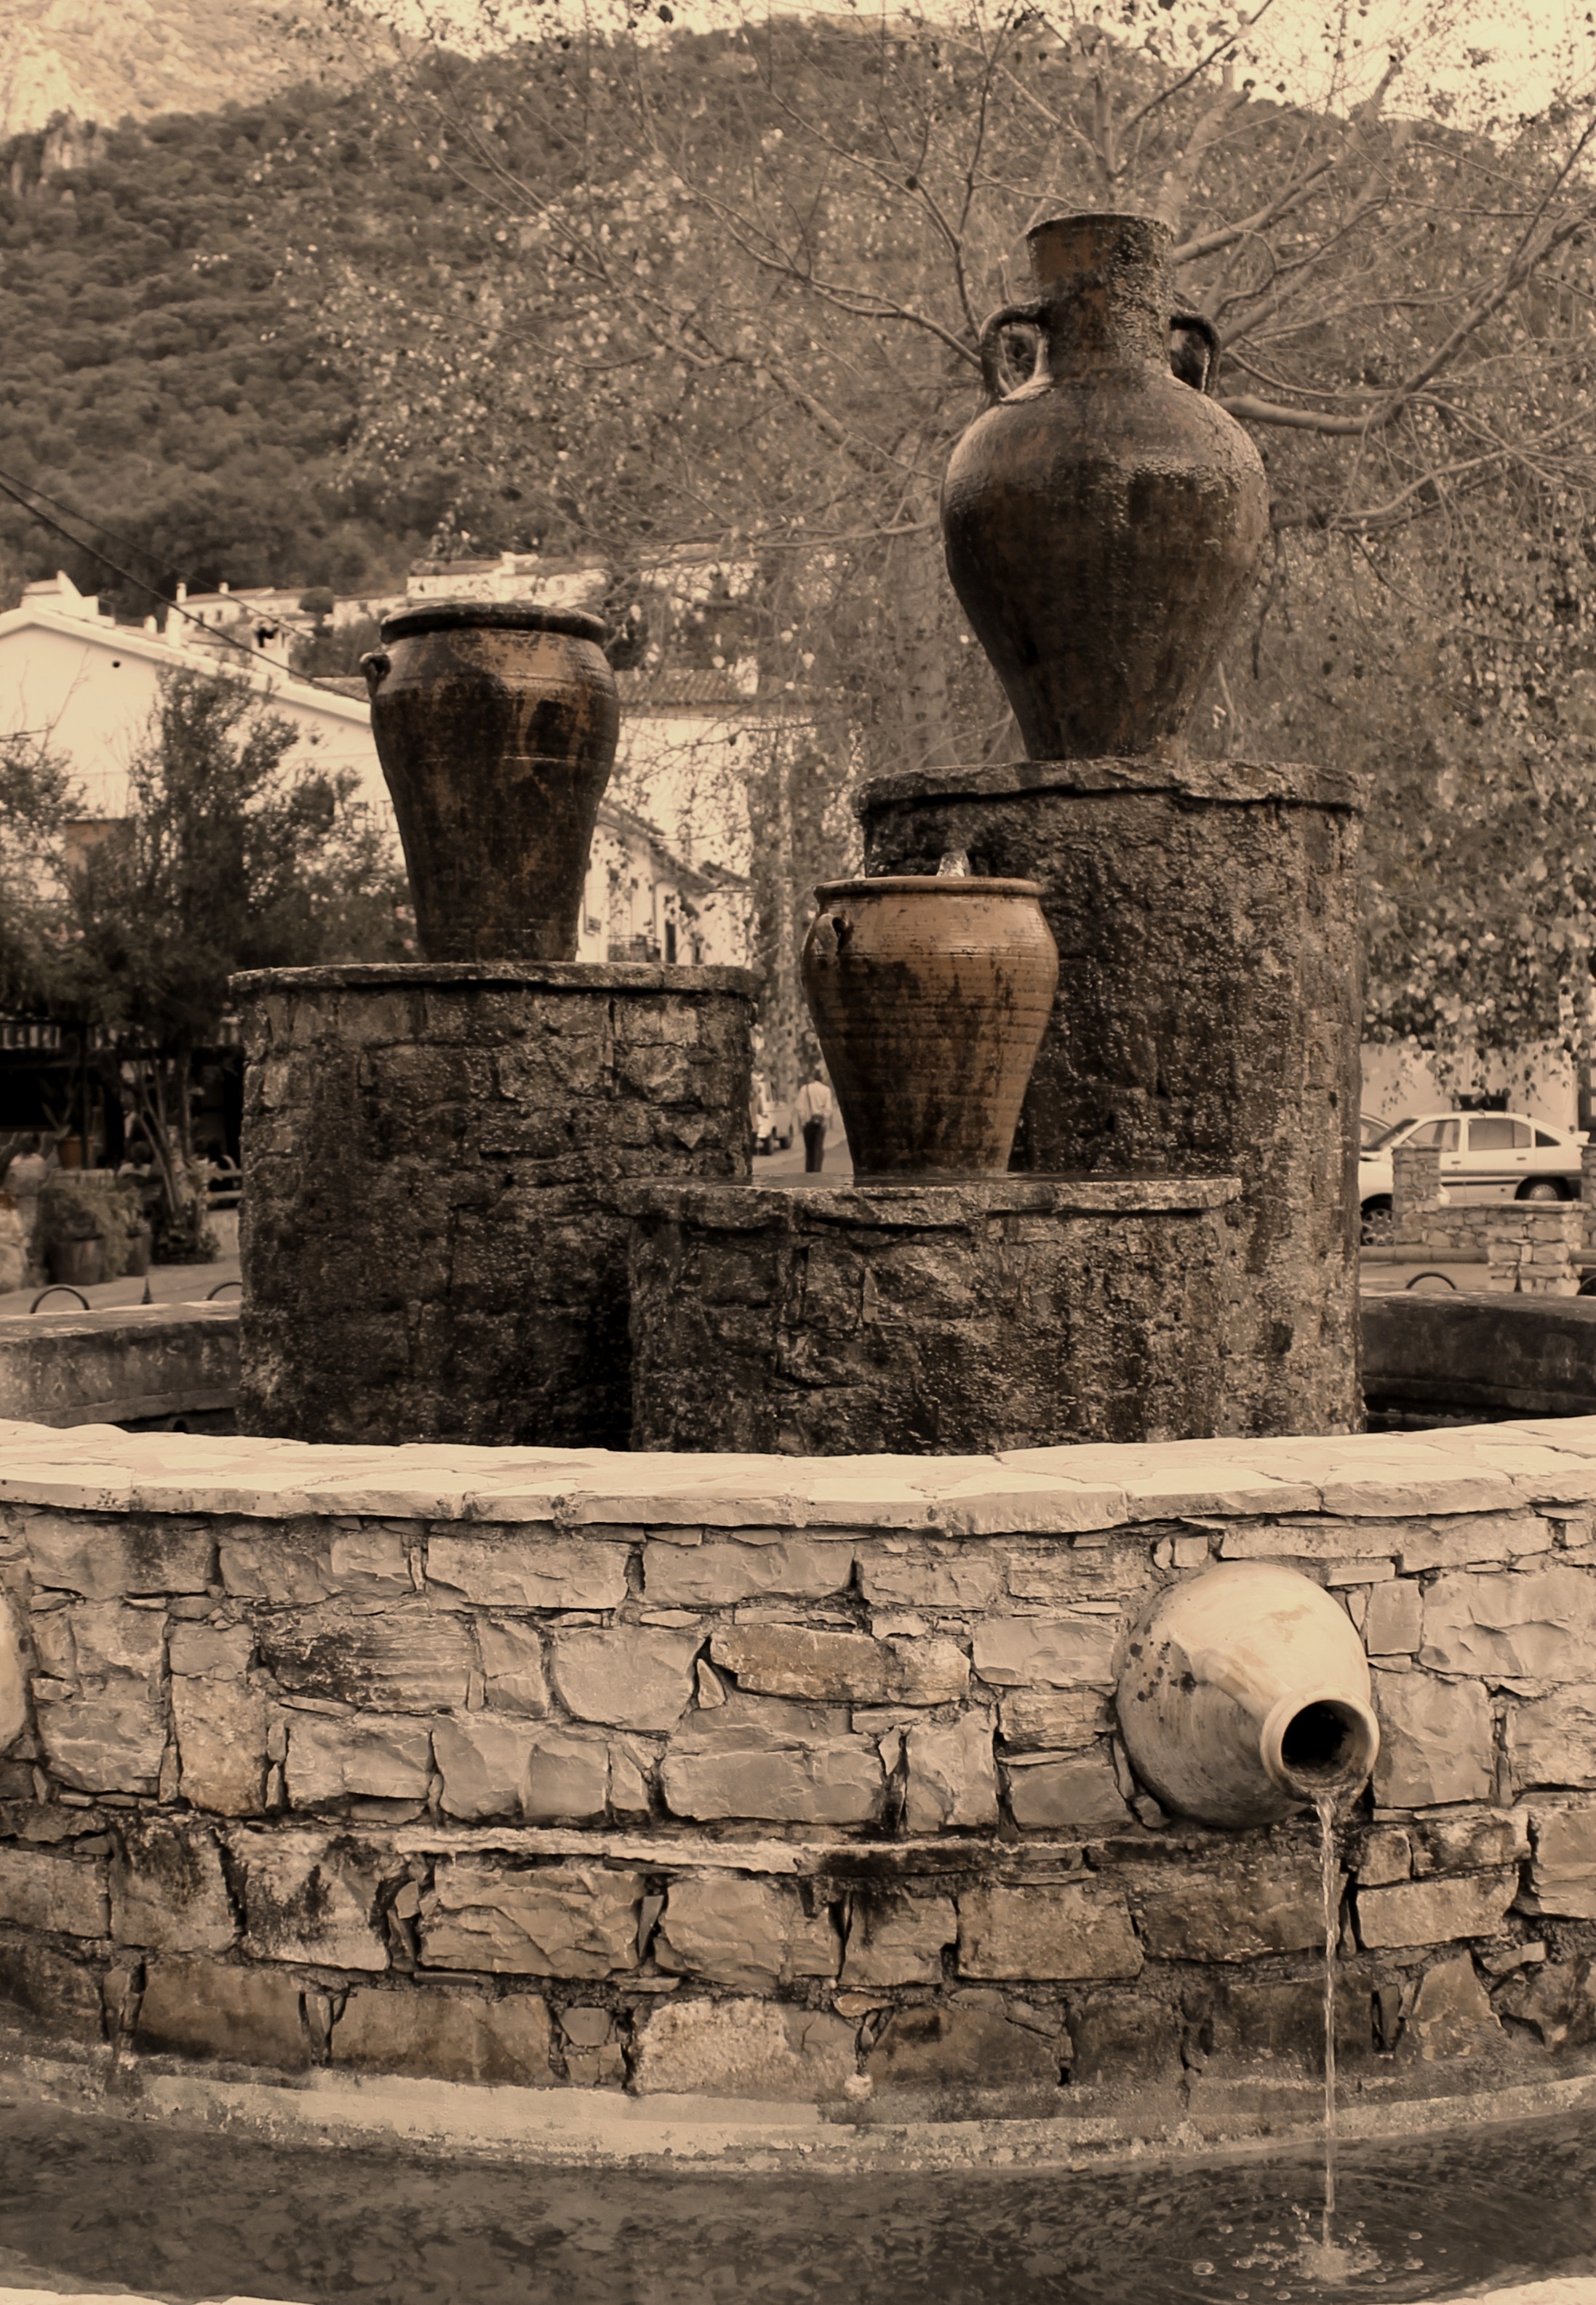
rock, wood, old, wall, monument, statue, sculpture, sepia, art, spain, temple, source, ruins, cadiz, history, nostalgic, ancient history, colored sepia